Sleep Safe and Warm

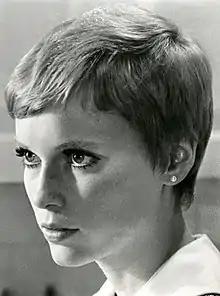
Mia Farrow (pictured) performed the original version of the lullaby.

The composer wrote lullaby for "Rosemary's Baby" in the early 1968 in Sunset Marquis, a hotel he was staying in. Komeda composed seven themes for possible use in the score before choosing the melody that would be used as the film's main theme. According to Polanski though, he composed only two different melodies, one of which was more commercial, the other less so. Since the director was unable to help him decide which one was better, it is unclear which of them was ultimately used. When the composition was completed, it was shown to the fellow Polish composer living in Los Angeles – Henry Vars, who gave Komeda some unspecified instructions regarding it. Krzysztof Komeda orchestrated his score with Dick Hazard, and with Jack Hayes conducting, it was recorded in April 1968 at Samuel Goldwyn Studios in Los Angeles, California.